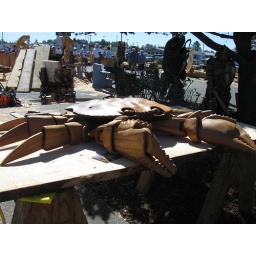
Ocean Shores Sand castle building festival 2008. Happens in Late July